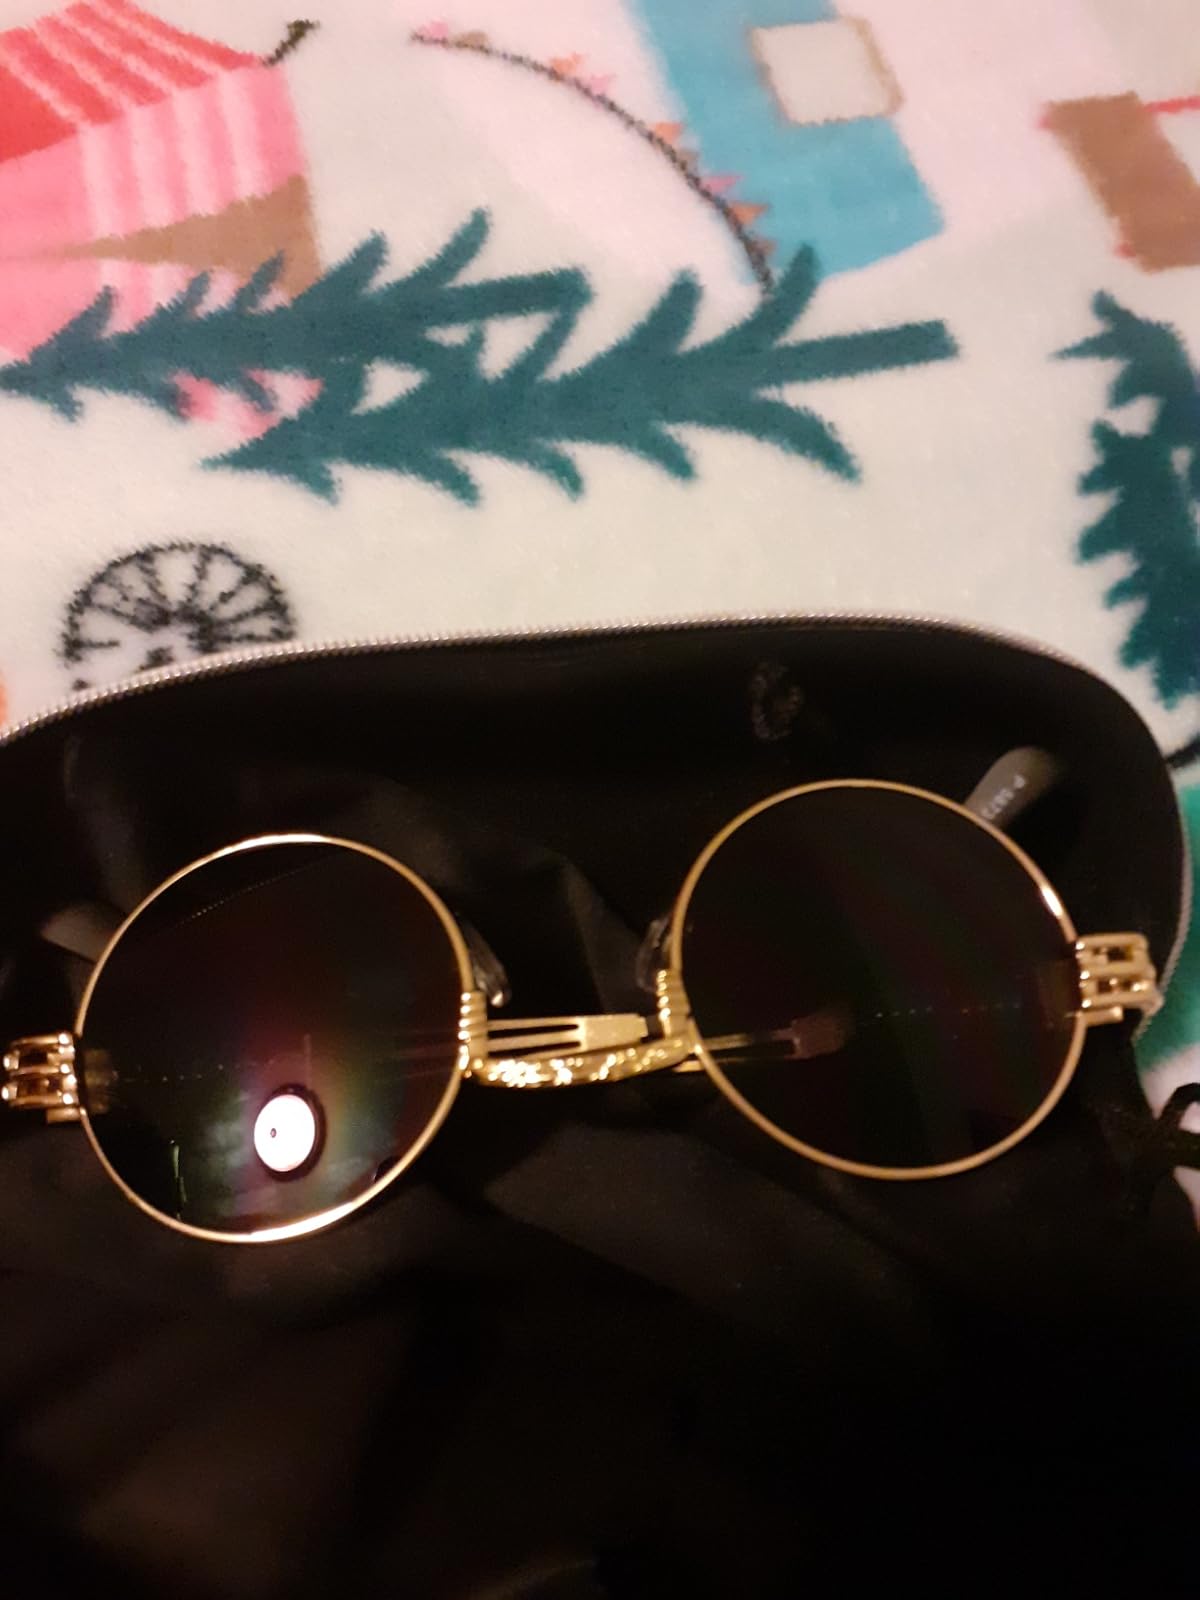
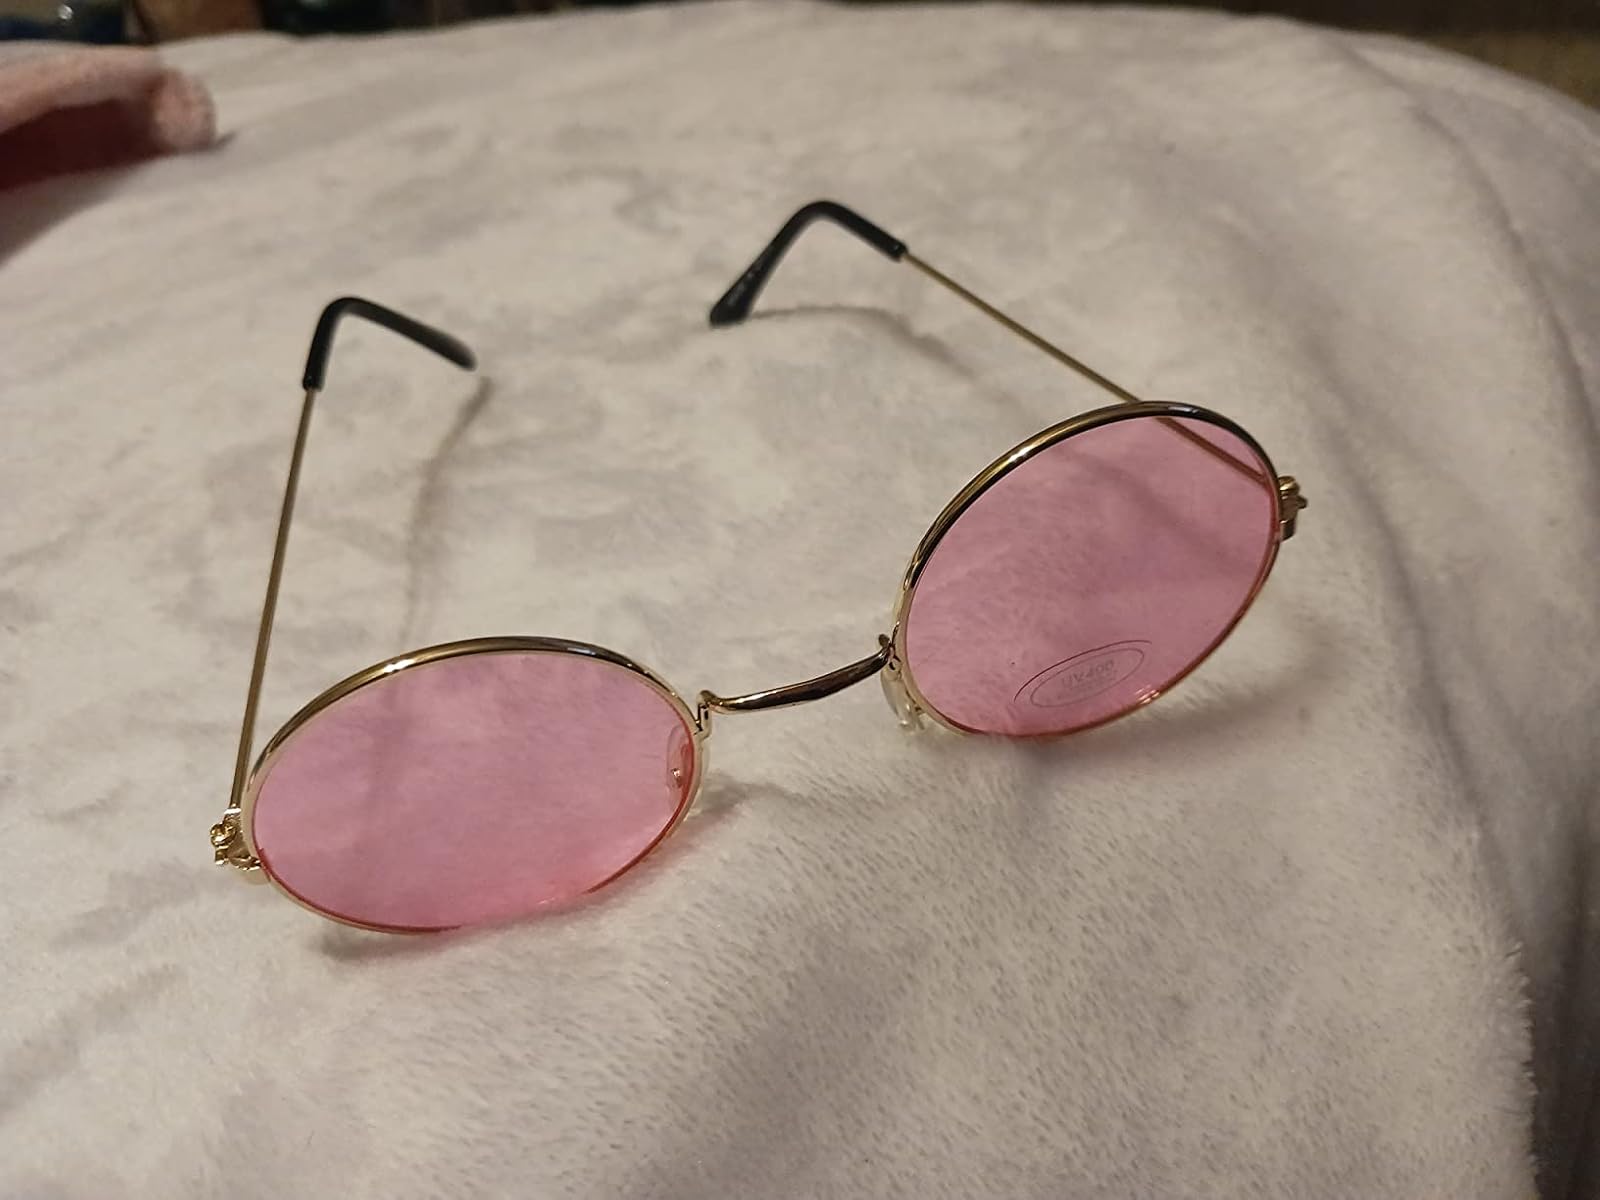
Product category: accessories_sunglasses
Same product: no